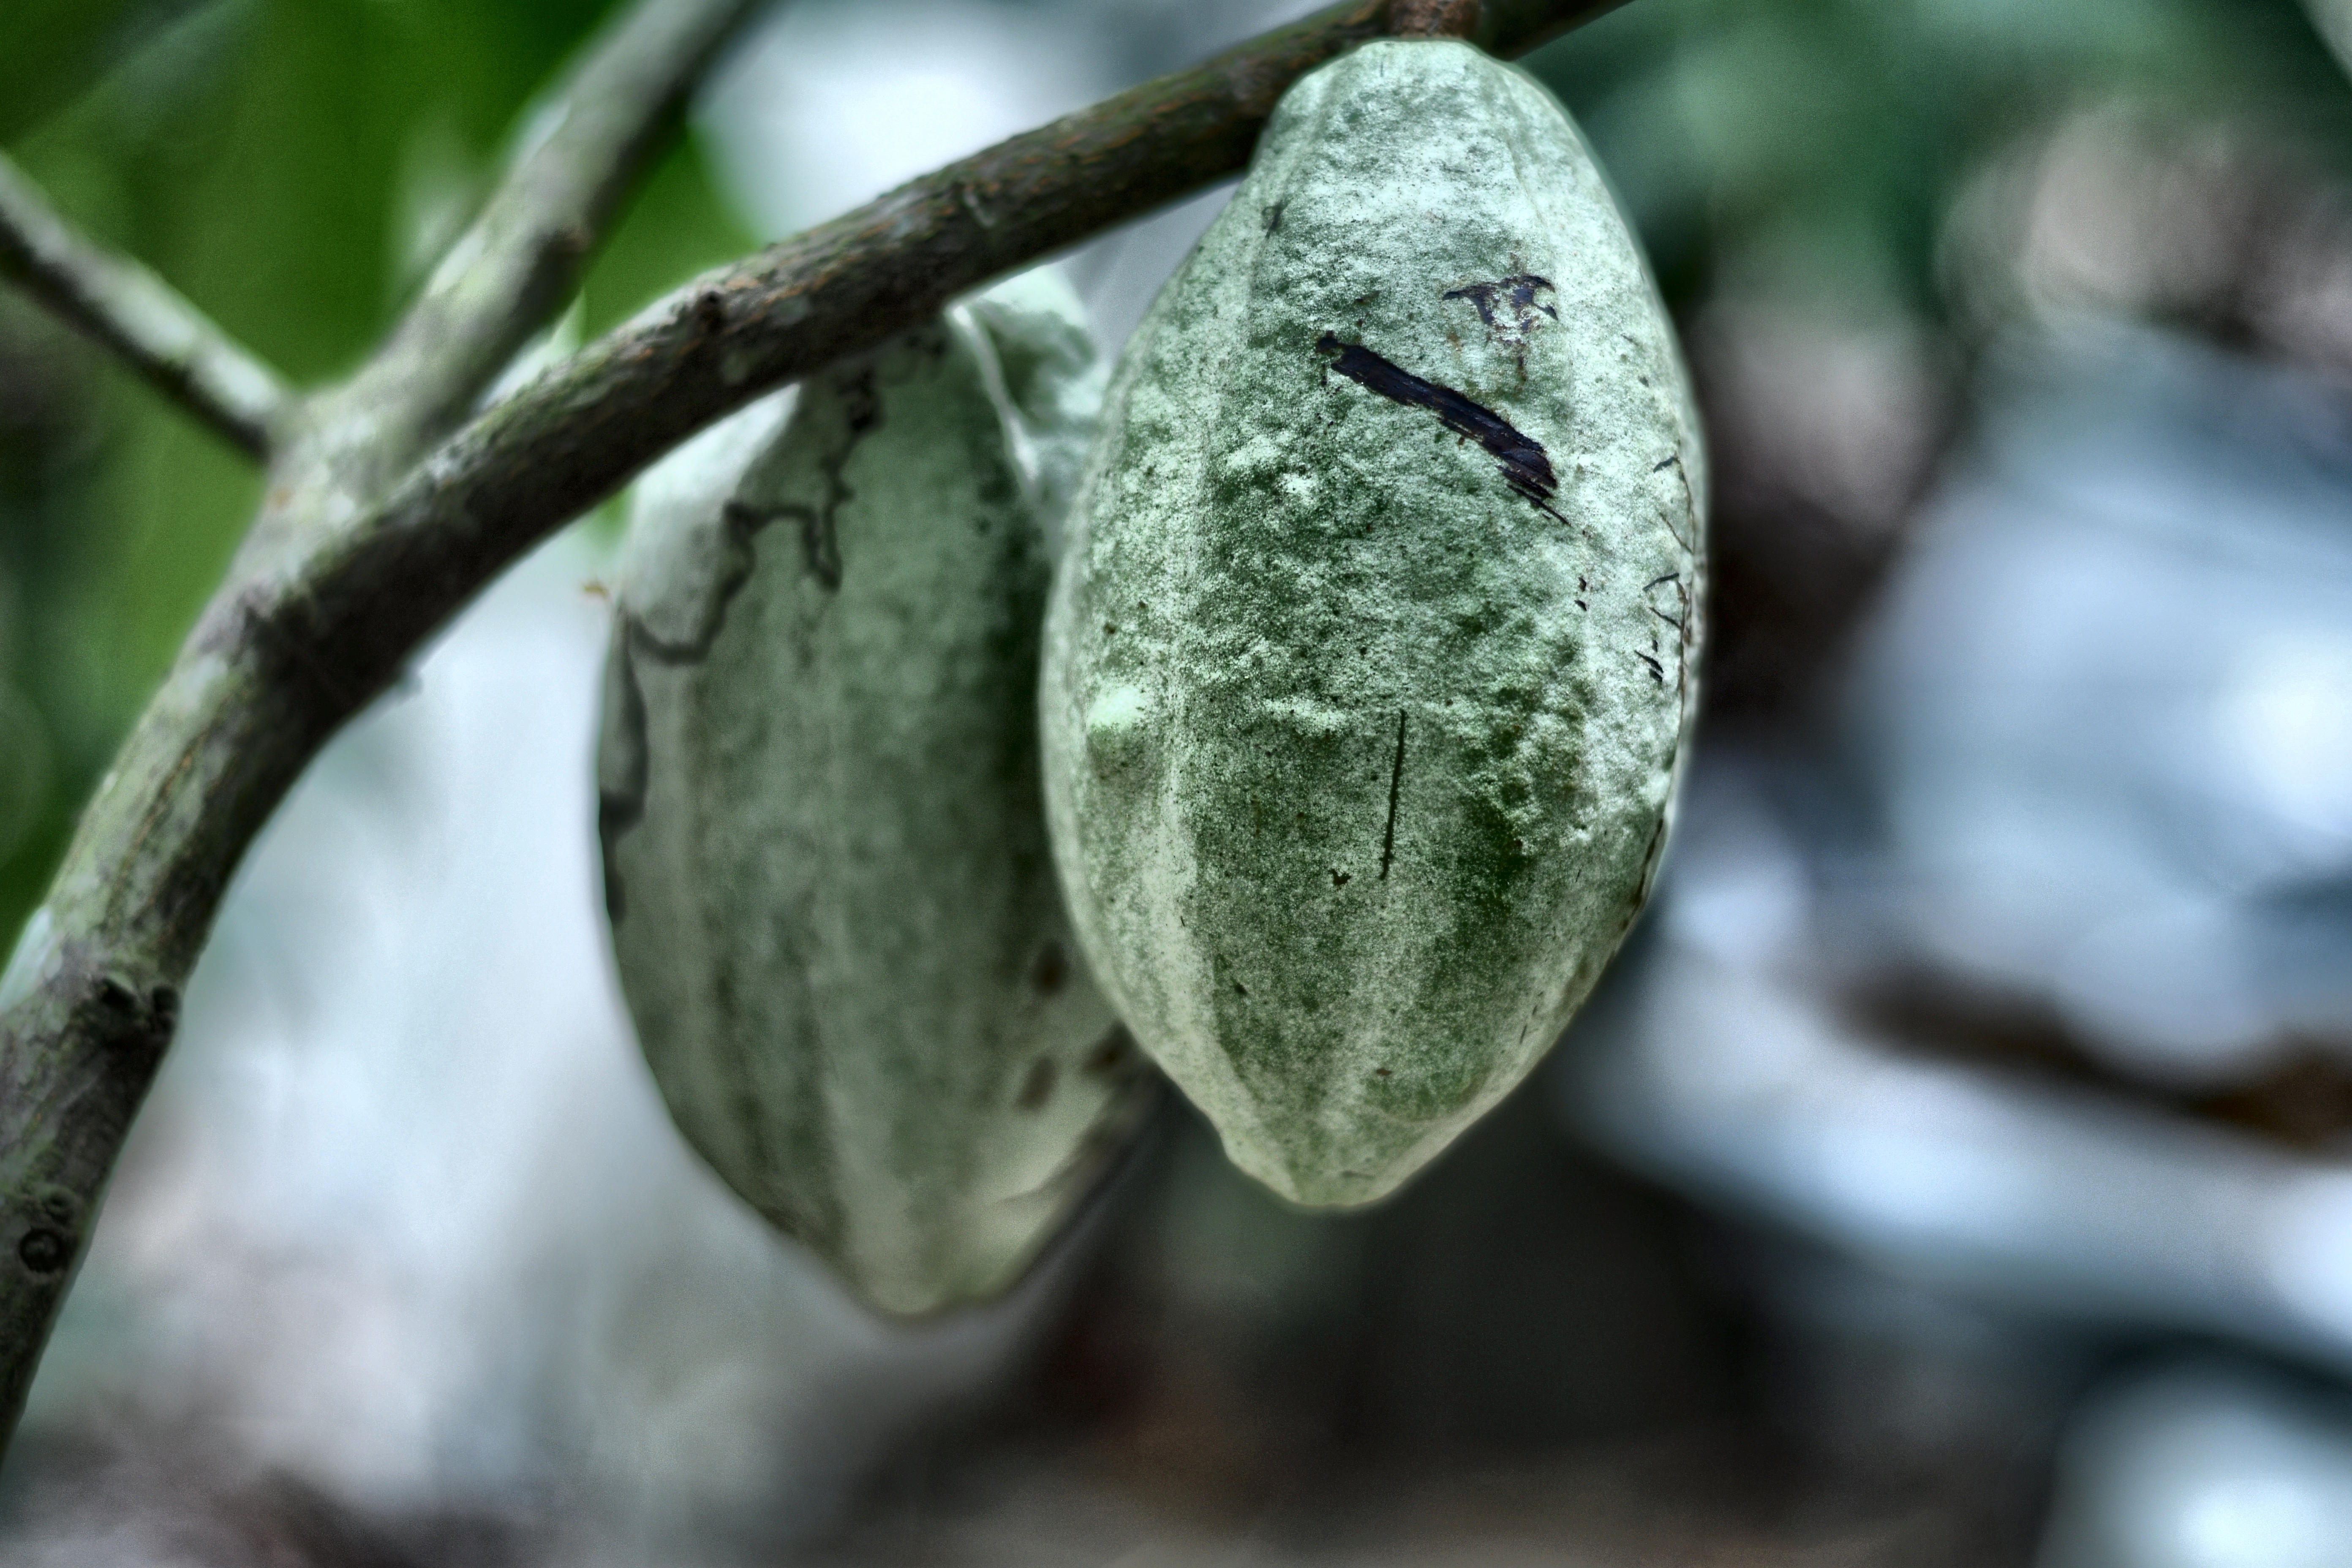
Maturity: unmature
Variety: Guiana